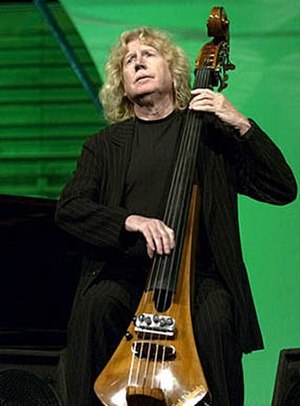
Eberhard Weber
Eberhard Weber er en tysk bassist og komponist.